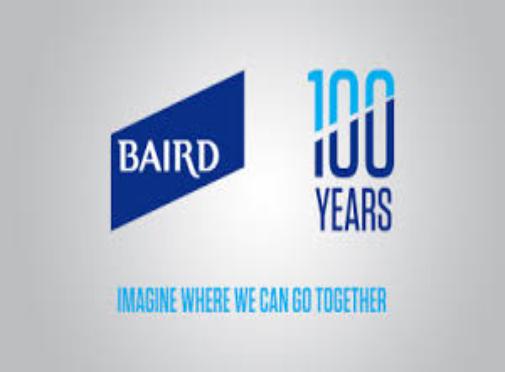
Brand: baird
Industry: Others